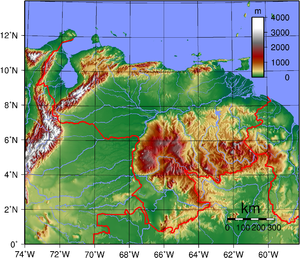
L'agriculture du Venezuela a une part beaucoup plus faible de l'économie que dans n'importe quel autre pays d'Amérique latine. Depuis la découverte du pétrole au Venezuela au début du XXᵉ siècle jusqu'aux années 1940, l'importance de l'agriculture a diminué rapidement et avec le début de développement industriel à grande échelle dans les années 1940, l'agriculture et la réforme agraire a été largement négligée par les gouvernements successifs. Le pays importe la plupart de ses produits alimentaires, principalement de Colombie et des États-Unis. Depuis 1999 et la Révolution bolivarienne du président Hugo Chávez, l'agriculture a une priorité un peu plus élevée.